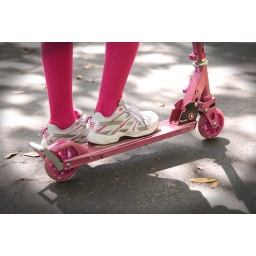
scooter girl in pink